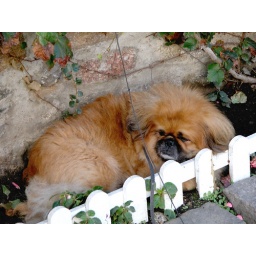
Outside a resteraunt in Concarneau was this rather contented dog relaxing in the flower bed.